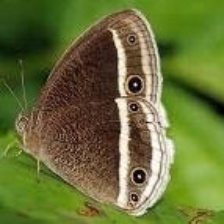
Species: MESTRA